Aarhus

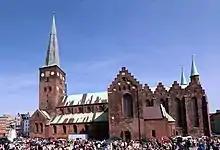
Aarhus Cathedral. The cathedral was founded in 1190 and the original version stood finished in the year 1300.

The growing influence of the Church during the Middle Ages gradually turned Aarhus, with its bishopric, into a prosperous religious centre. Many public and religious buildings were built in and around the town; notably Aarhus Cathedral was initiated in the late 12th century by the influential bishop Peder Vognsen, and around 1200, Aros had a total of four churches. The 13th century also marks a thorough reorganisation, erasing most of the town's original layout with new streets, relocations, dismantling and new constructions. The Church clearly had the upper hand in the Aarhus region during medieval times, and the large bishopric of Aarhus prospered and expanded territory, reaching as far as Viborg in extent. In 1441, Christopher III issued the oldest known charter granting market town status, although similar privileges may have existed as far back as the 12th century. The charter is the first official recognition of the town as a regional power and is by some considered Aarhus's birth certificate.